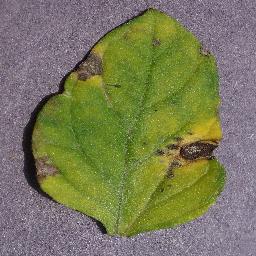
Label: Tomato___Septoria_leaf_spot